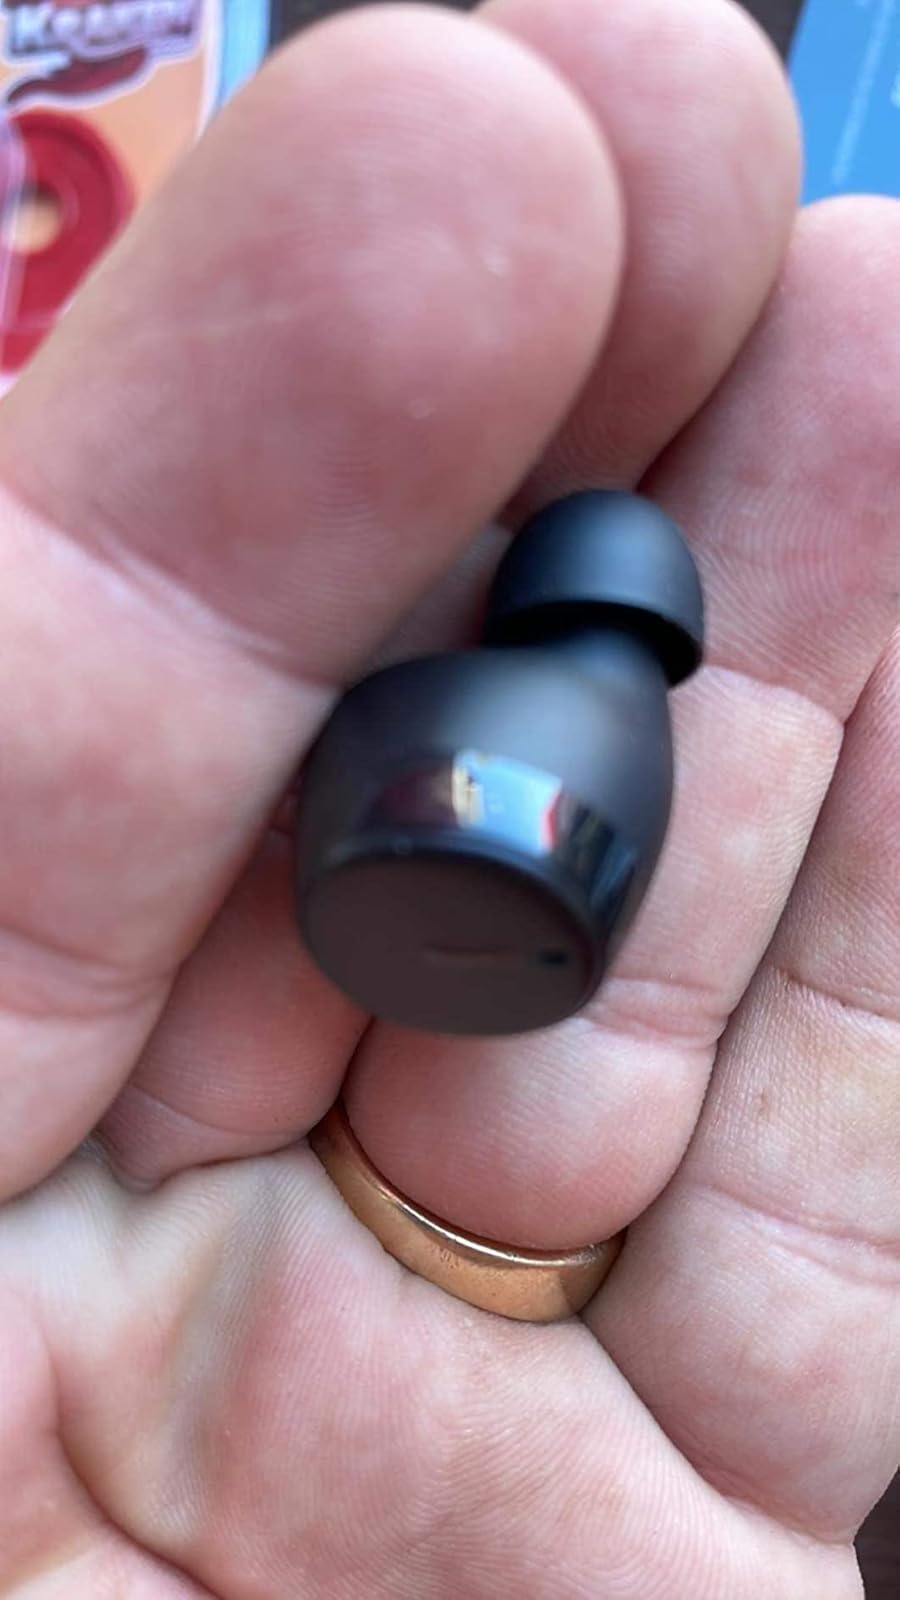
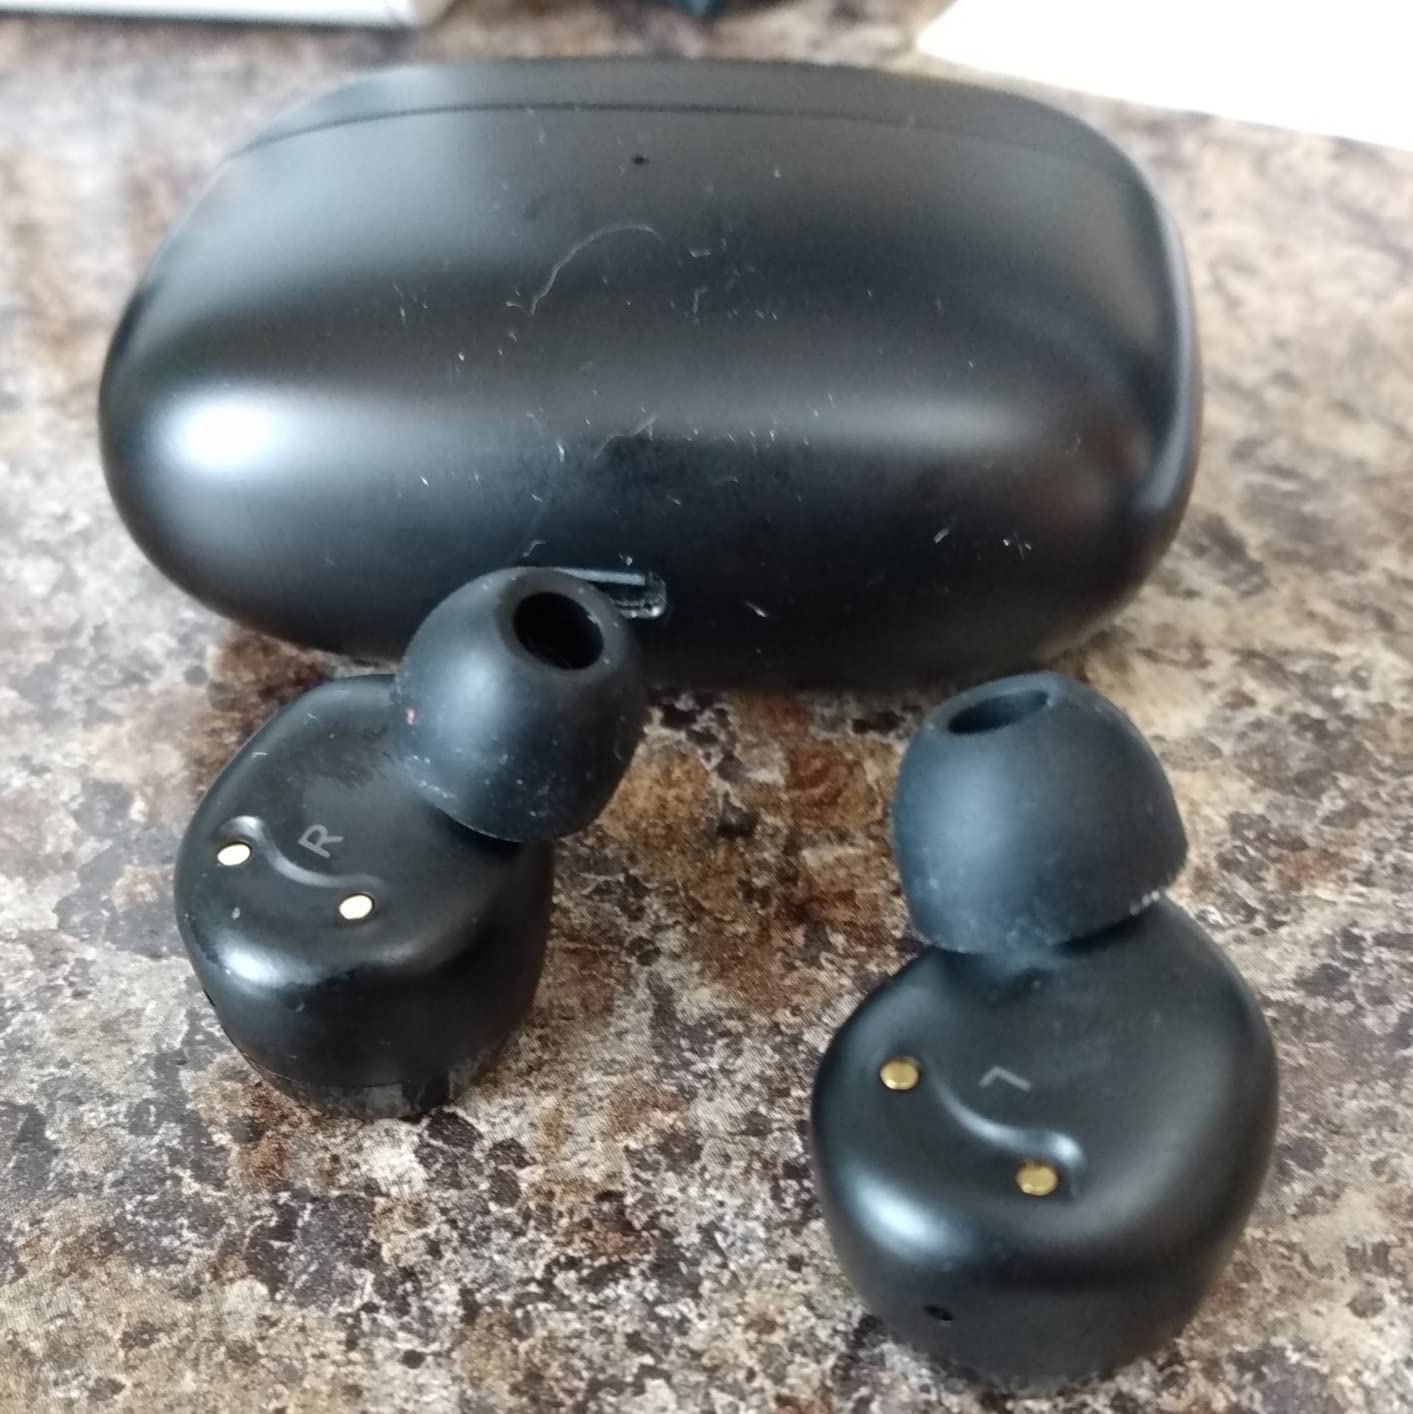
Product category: earbuds
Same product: yes